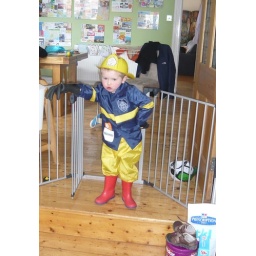
Sam in his fireman dress up suit, accesorized with red wellies and my old surfing gloves.